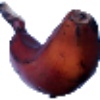
Label: Banana Red 1